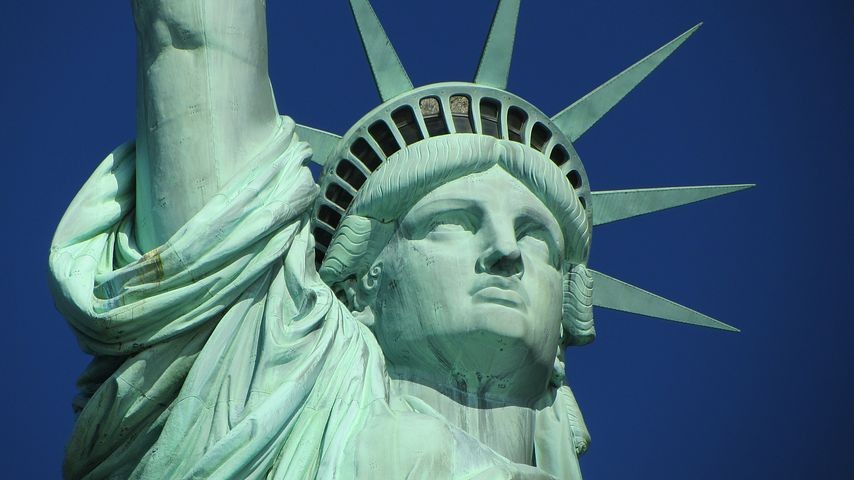
Landmark: Statue of Liberty